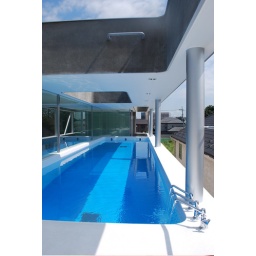
Sun light and blue sky pour down on the swimming pool. Photo by Ryuji Shiraishi